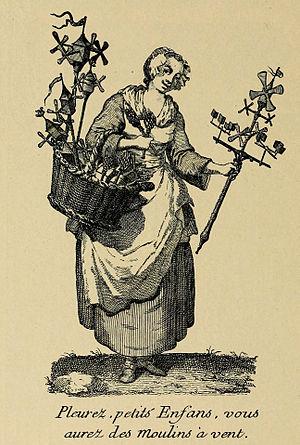
Non sequitur signifie, en latin, « qui ne suit pas les prémisses ». En logique formelle, un argument est un non sequitur si la conclusion ne suit pas les prémisses.
L'affirmation du conséquent est un sophisme formel par lequel on considère une condition suffisante comme une condition nécessaire. On traite alors une implication logique comme si elle était une équivalence logique. En langage naturel, l'affirmation du conséquent s'exprime :
Post hoc, ergo propter hoc est un sophisme ou un paralogisme ou encore un biais cognitif qui consiste à prendre pour la cause ce qui n'est qu'un antécédent, c'est-à-dire prétendre que si un événement suit un autre alors le premier doit être la cause du second. La locution est souvent simplifiée en post hoc comme dans « raisonnement post hoc ».